Katy Jarochowicz

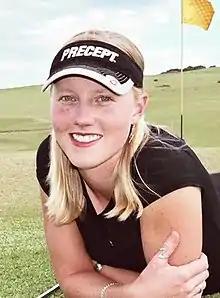
Jarochowicz in 2016

Katy Jarochowicz (born 6 March 1981) is an Australian professional golfer and businesswoman. Jarochowicz plays mostly on the Australian-based ALPG Tour, and at times in the US on the LPGA Tour. She is best known for her achievements as number 1 Amateur in her youth and winner of the Texas Open.